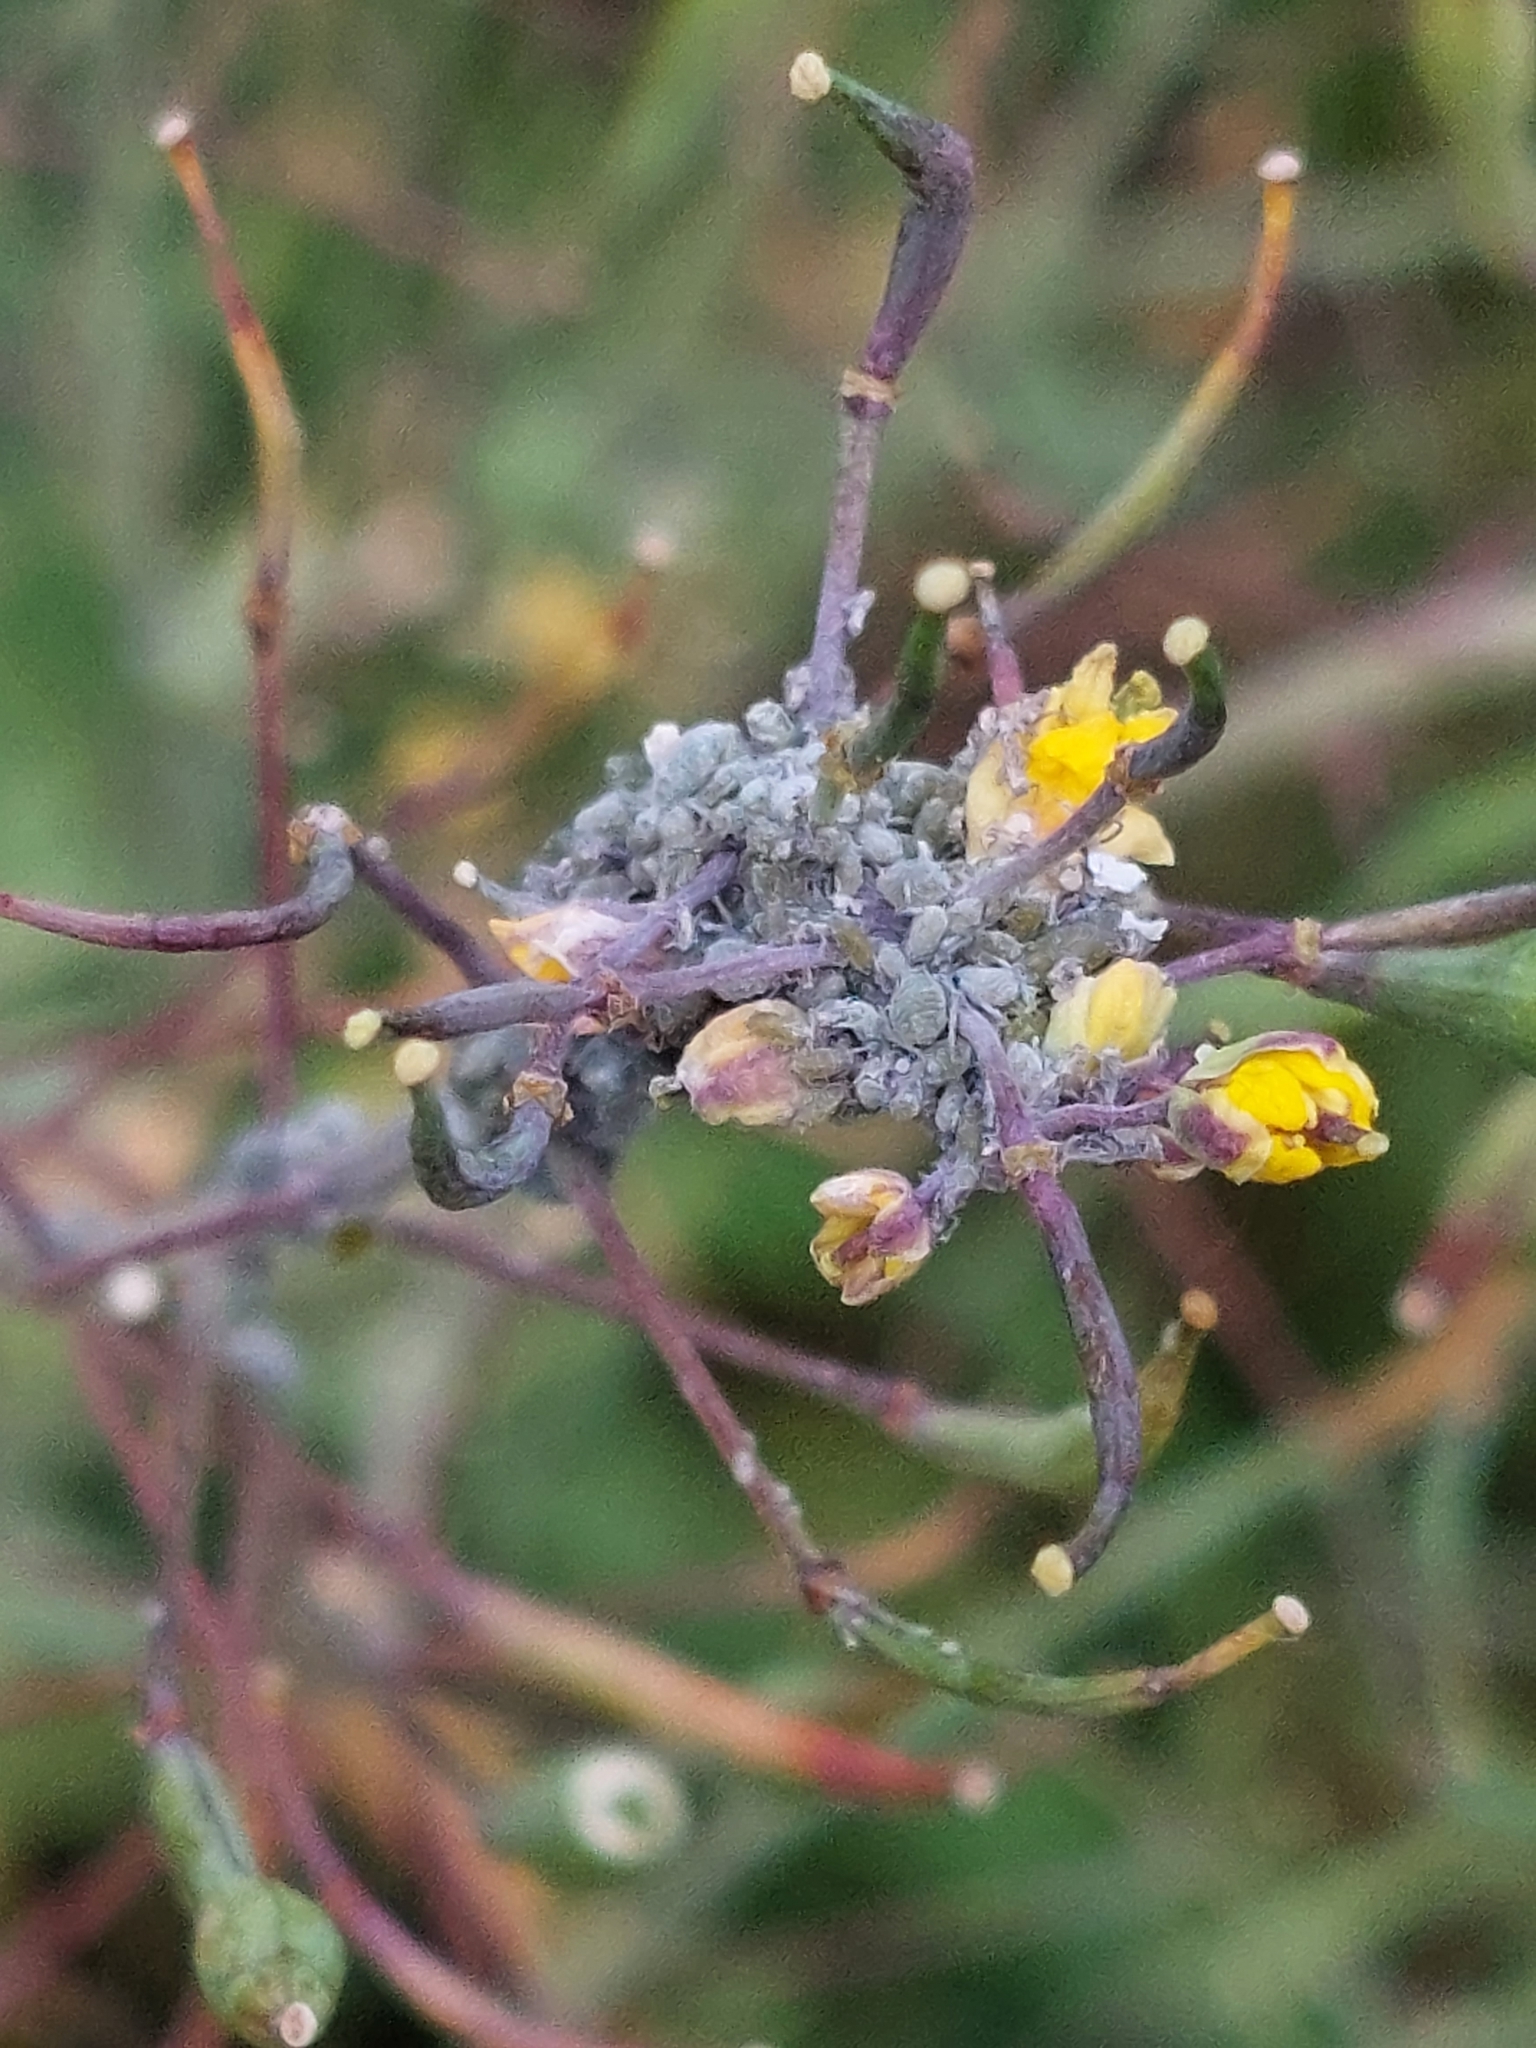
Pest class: cabbage_aphid